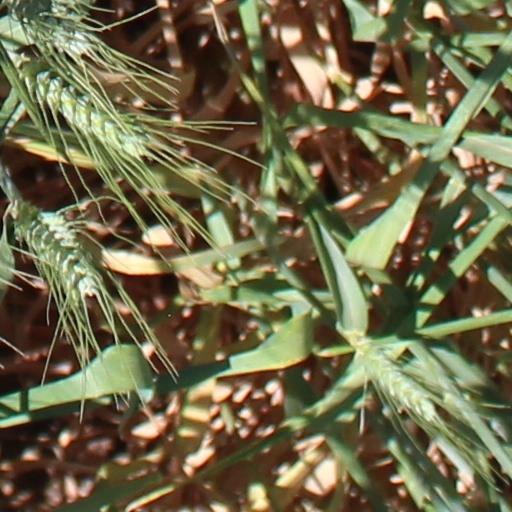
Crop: wheat